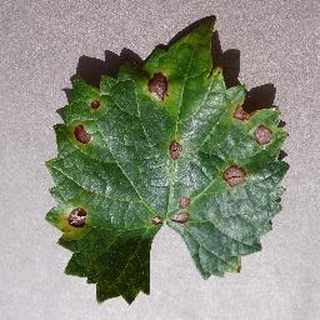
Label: grape_black_rot